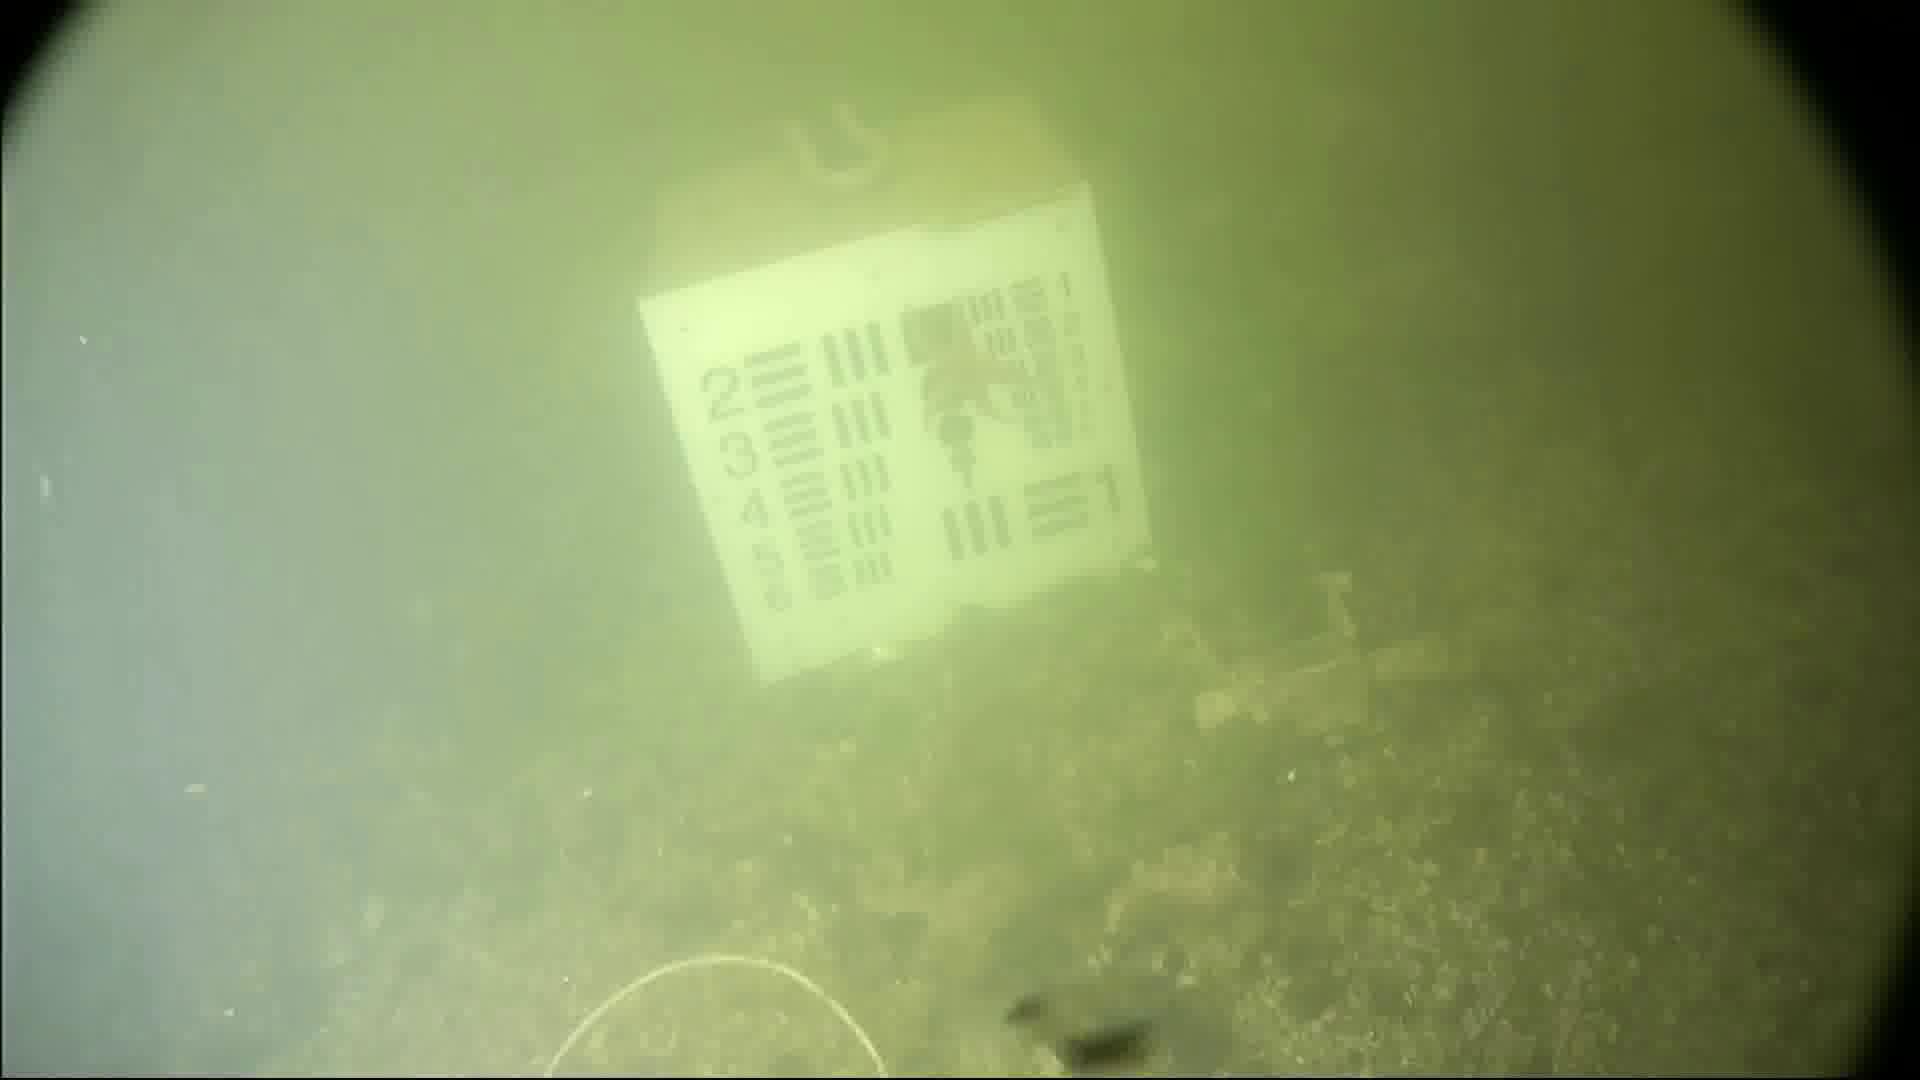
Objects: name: starfish